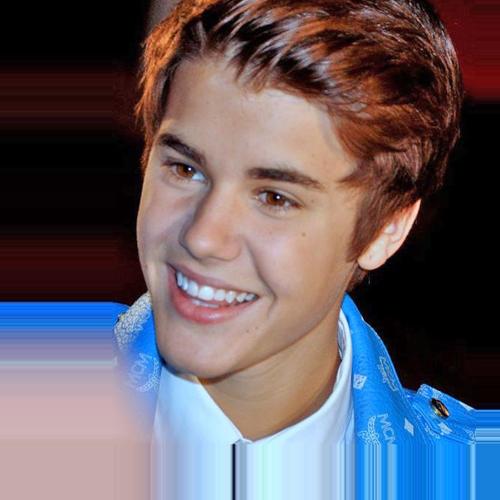
Age: 17